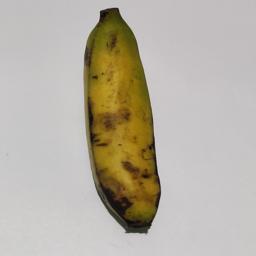
Banana variety: Sagor Kola